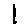
Label: 1